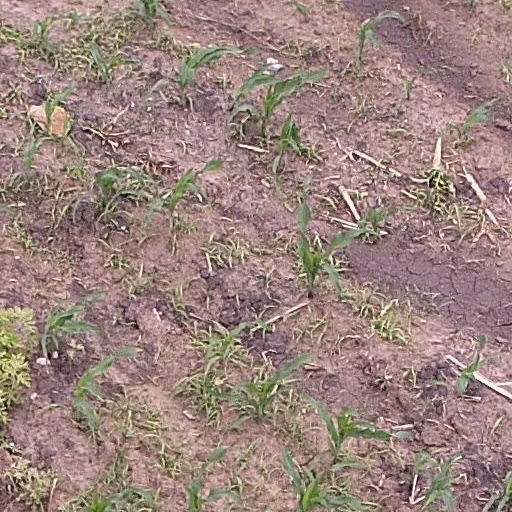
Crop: maize; corn